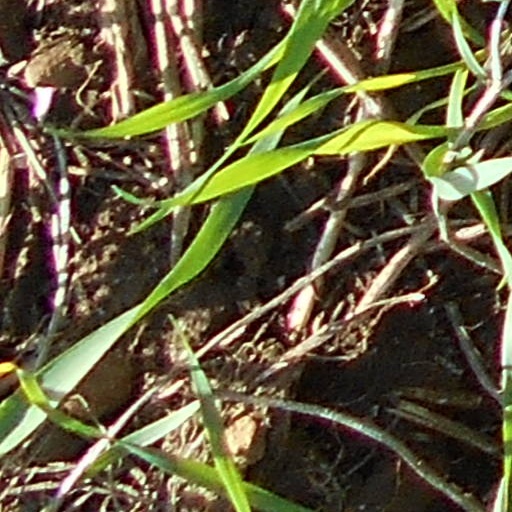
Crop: wheat